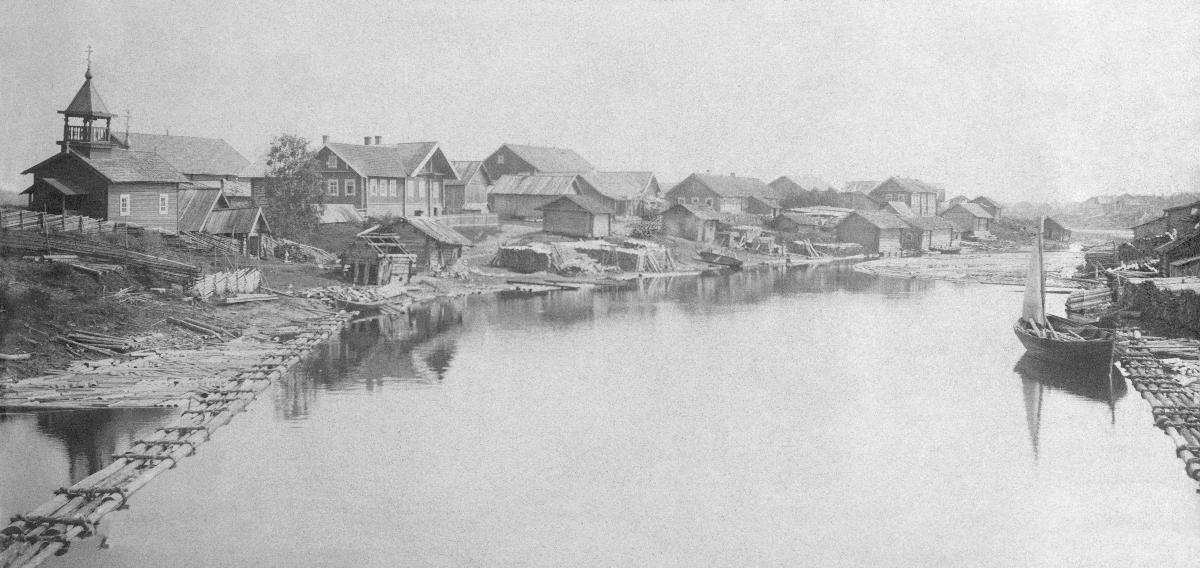
Miinalan kylä Salmissa
Miinala village in Salmi
sisällön kuvaus: Salmin Miinala Rajakarjalassa 1917. content description: Miinala village in Salmi, Border Karelia 1917.
Kuvaaja: Svaetichin, Viktor, kuvaaja
Vuosi: 1917
Paikka: Suomen entinen kunta/pitäjä, Salmi, Miinala; Pohjoismaat, Suomi; Suomen entinen kunta/pitäjä, Salmi
Aiheet: hirsirakennukset; karjalaiset; kylät; rakennukset; maisemakuvat; joet; log buildings; Karelians; villages; buildings; rivers; landscapes; views; karelia; stockhus; karelare; byar; byggnader; floder; åar och älvar